British Royal Train

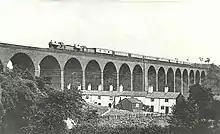
The LNWR Royal Train travels over the Reddish Vale Viaduct in 1905.

In 1977, the Royal Train was considerably changed to update it for use during Elizabeth II's Silver Jubilee celebrations. A number of new carriages were added to the train, and old ones either refurbished or withdrawn. Since this time all Royal Train vehicles have been painted Royal Claret and numbered in a dedicated series commencing at 2900.